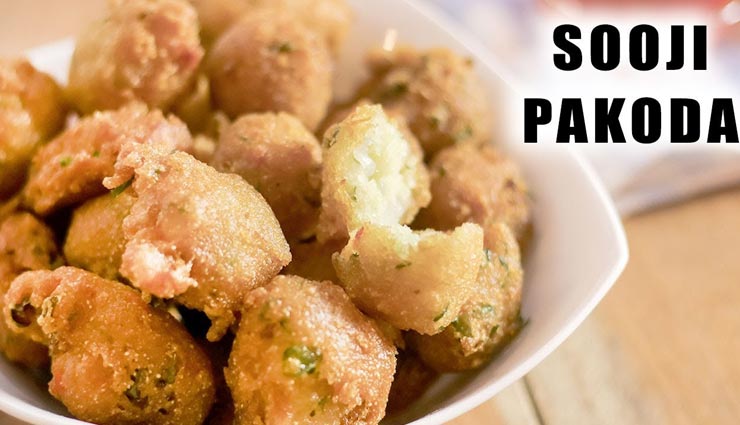
Dish: pakode